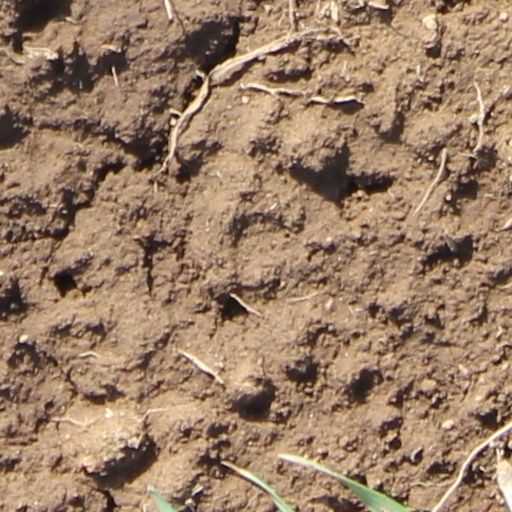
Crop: wheat